Paul Godfrey (RAF officer)

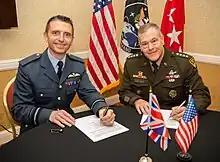
Godfrey (left) with Gen. James Dickinson, U.S. Space Command commander (right), in April 2022

In February 2021, it was announced that he would become the first Commander, United Kingdom Space Command. He took up the post on 8 March 2021 and was promoted to the rank of air vice-marshal. In December 2023, it was announced that he would take up the post of Director Capability at Strategic Command in June 2024. However, in June 2024, he instead took up the appointment of assistant chief of space operations for future concepts and partnerships with the United States Space Force and based at The Pentagon. He was promoted to air marshal on 15 June 2024.